Joe Allen

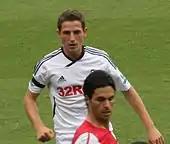
Allen playing for Swansea City in 2011

Allen was part of the Swansea City youth set-up from age nine. As a first-year scholar in the youth team in the 2006–07 season, he featured as an unused first-team substitute in a 3–0 away win over Premier League side Sheffield United in the third round of the FA Cup. Two weeks later, when Allen was just 16, Swansea manager Kenny Jackett gave him his debut in the FAW Premier Cup away tie to local Welsh Premier League side Port Talbot Town. He played the first half of the match as Swansea lost 2–1 after extra time. Allen made his league debut for Swansea as a 75th-minute substitute for Andy Robinson in a 6–3 home defeat to Blackpool on 7 May, the final day of the League One season, as Swansea missed out on a play-off position under new manager and former team captain Roberto Martínez.